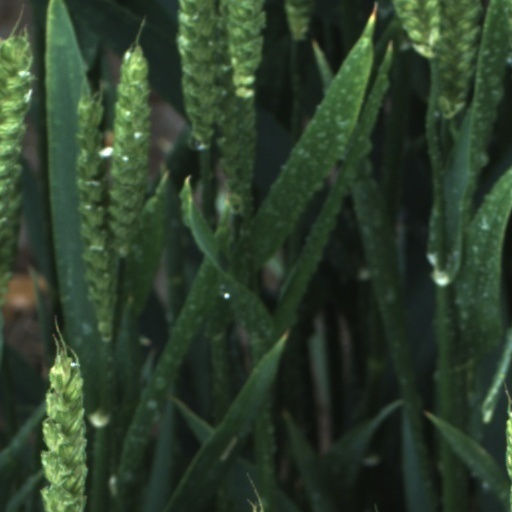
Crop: wheat